Avatar (band)

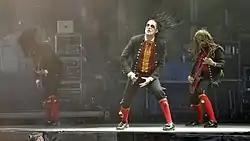
Avatar performing at Hellfest 2017

On 3 March 2016, Avatar revealed the name of the new album, "Feathers & Flesh", via their official website, and through social media. A release date of 13 May 2016 was also announced, as well as several pre-ordering merchandise bundles that would be available to order on 17 March 2016. One bundle offers a 60-page, 109-verse poem hardcover book described on the band's Facebook as 'a story too extensive for any booklet'. The first single, "For the Swarm", was released as a reward for those pre-ordering the album on iTunes. A music video of this single was also released. Fan reception of the new song and video were high, as evidenced in "For the Swarm" being voted #1 in "Loudwire"s Battle Royale for the week ending 11 March 2016. On 17 March 2016, the singles, "Regret" and "House of Eternal Hunt" were released to help kick off pre-ordering of merchandise bundles for "Feathers & Flesh". A video directed by Johan Carlén was released featuring the two songs playing sequentially as the view pans around a darkened art gallery, with many paintings of birds, primarily owls, mirroring some of the artwork that the band has created for the individual songs on their album. "Regret", as the opening track on the album, is described by the band as "an intense journey through epicness" and, "...by far the most different album-intro we ever written." The song introduces The Owl, the protagonist of the album as she lays dying, reflecting on her past. "House of Eternal Hunt", described by the band as "the definition of metal," starts the tale of The Owl, a "predator ruling the sky" according to Eckerström. The first official single, "The Eagle Has Landed", was released 25 March 2016. As with the previously released singles, this track was an instant gratification reward for pre-ordering "Feathers & Flesh". The song introduces The Eagle, "...crashing into the world of his adversary," according to Eckerström. While no new music video was released with this track, the band uploaded the song to its official YouTube channel with the same video featured for the release of "Regret" and "House of Eternal Hunt". Through March and April 2017, the band toured North America with In This Moment, Motionless in White & Gemini Syndrome as a part of In This Moment's Half God Half Devil Tour.